Gabion

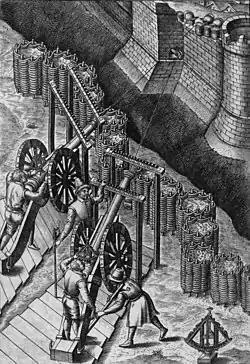
Gabions protecting cannon in a late 16th-century illustration

Early gabions were round open-ended cages made from wickerwork filled with earth and used as military fortifications. In one example, willow twigs were brought from East Lothian to make gabions to protect gun emplacements during the April 1573 siege of Edinburgh Castle.